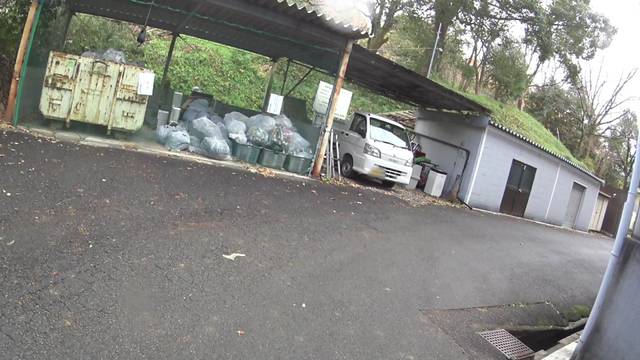
Region: Japan
Coordinates: 34.988, 135.777